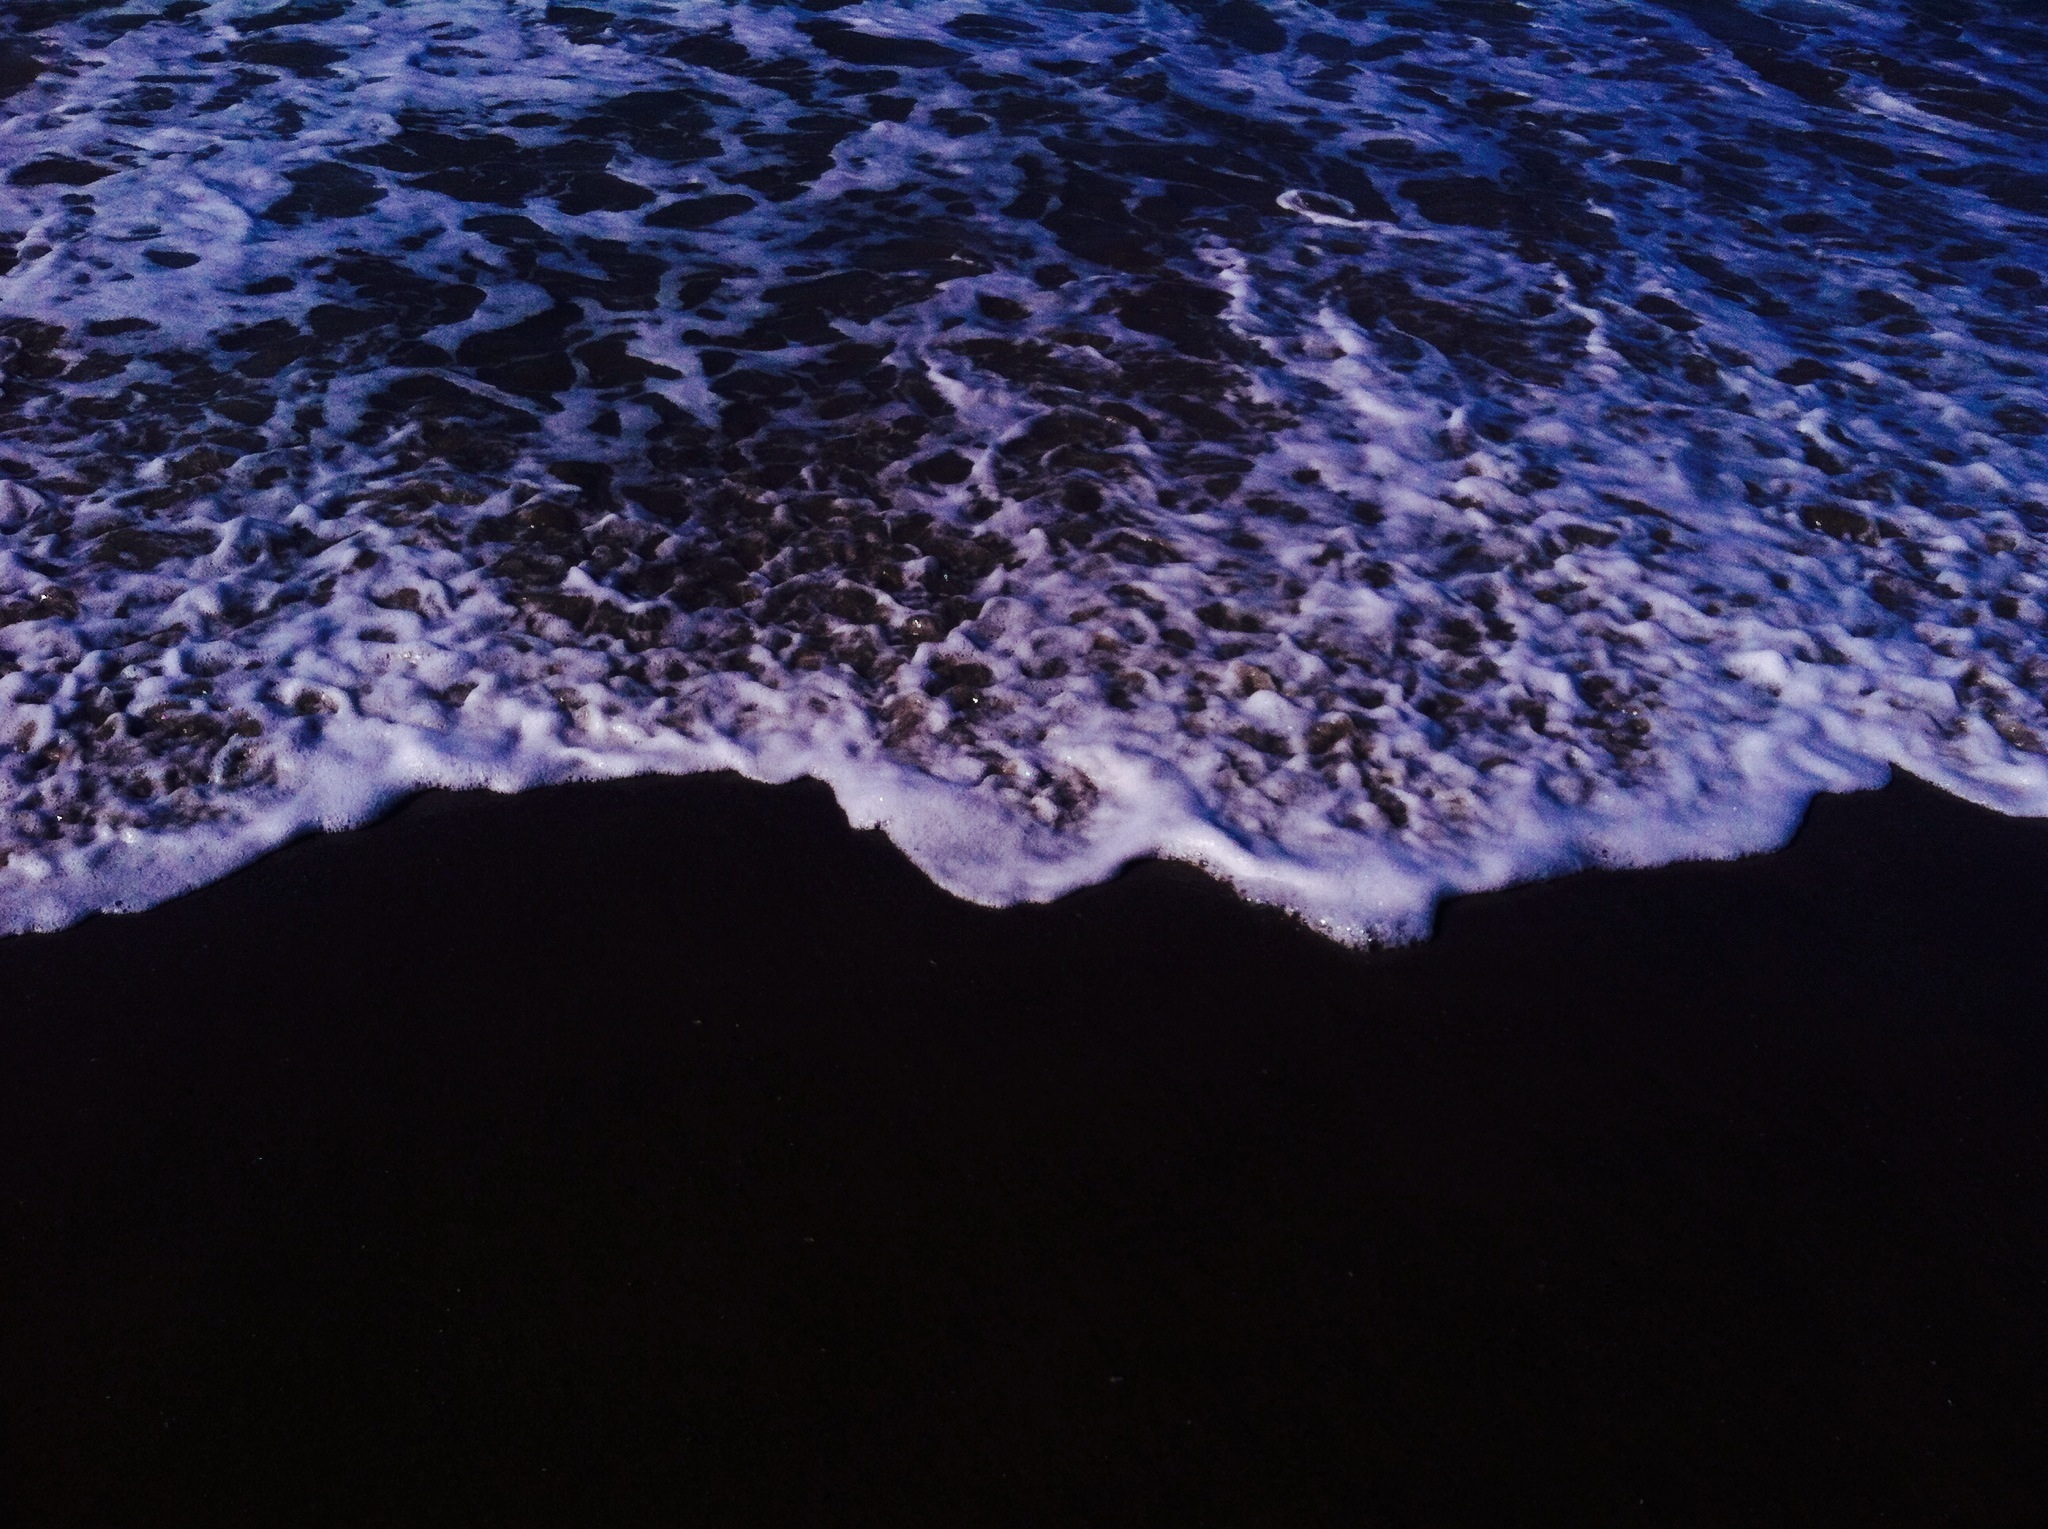
moon, moonlight, coral, outer space, reef, geological phenomenon